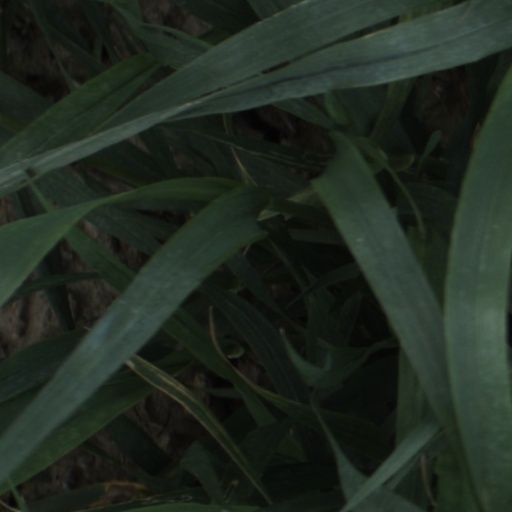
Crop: wheat